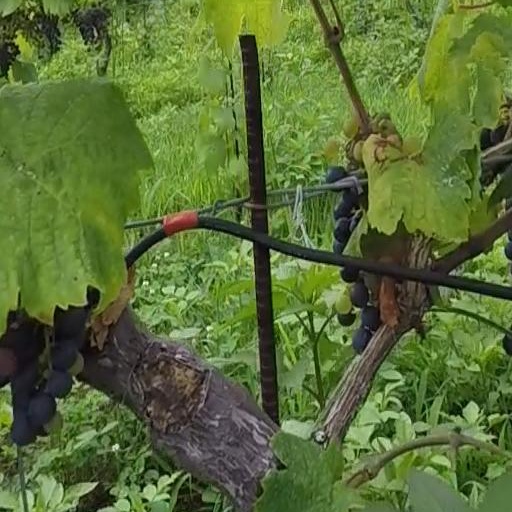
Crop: grape